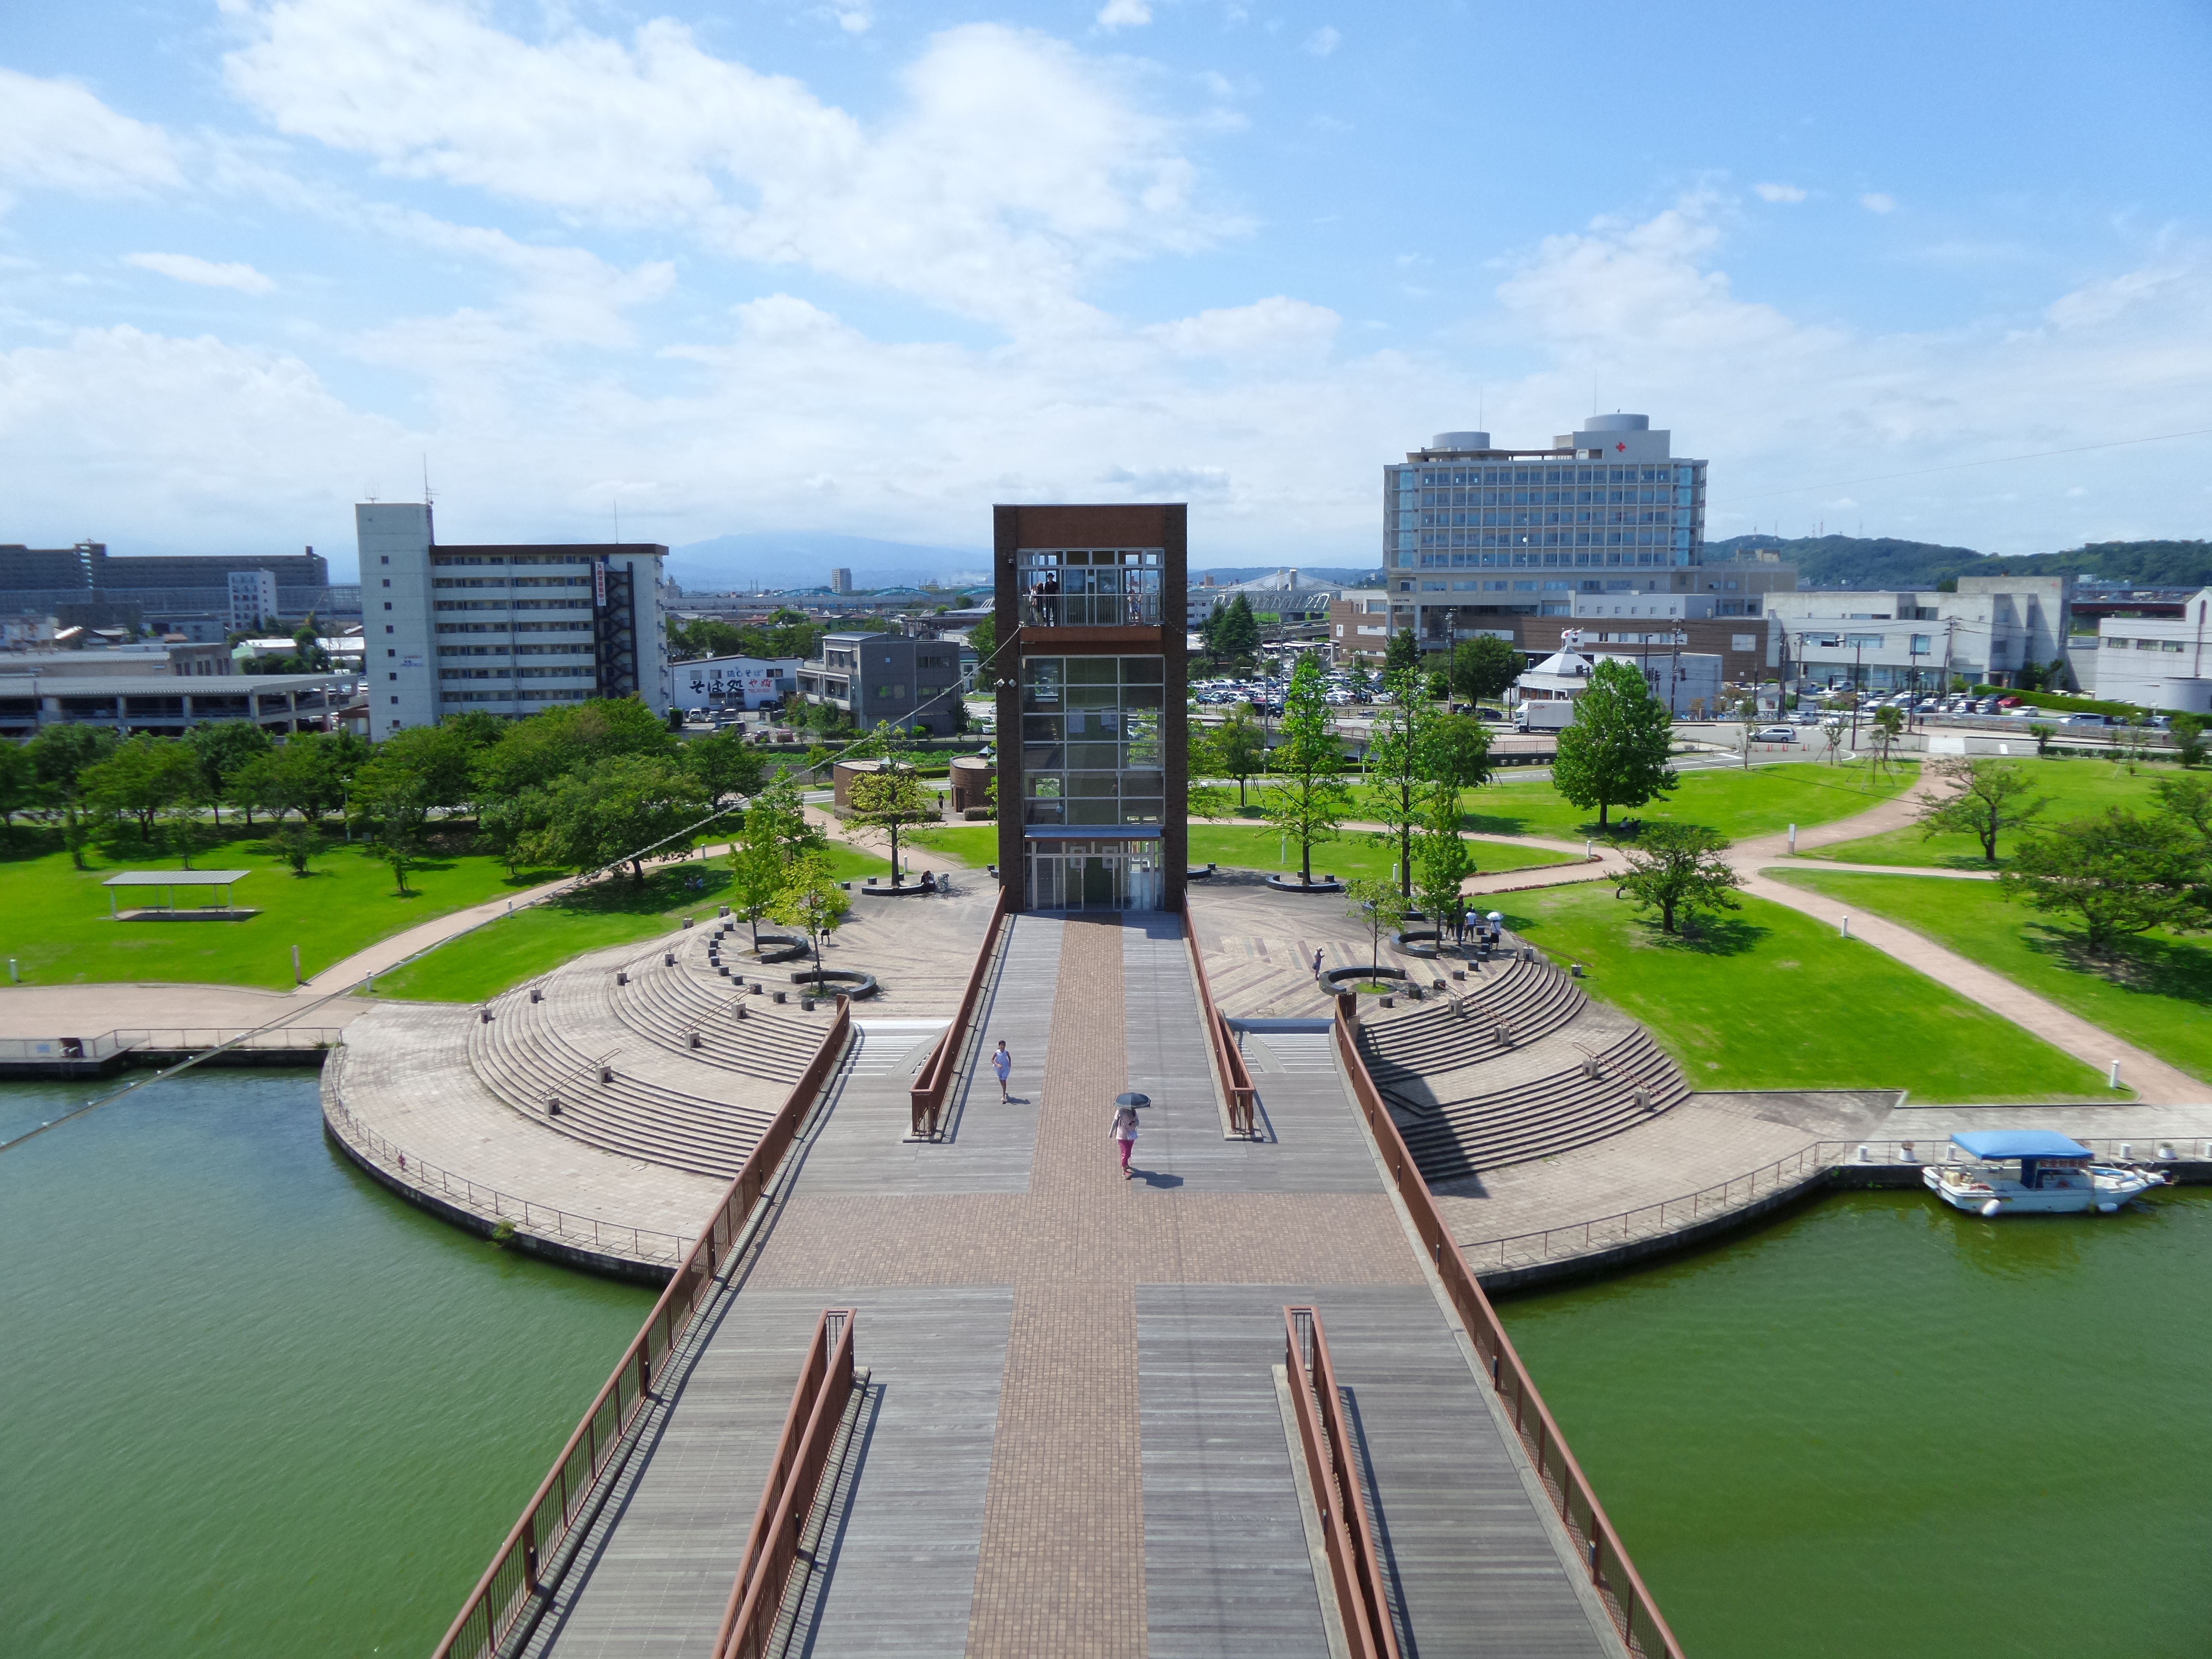
dock, structure, skyline, lake, city, cityscape, panorama, tower, japan, stadium, waterway, estate, bird's eye view, aerial photography, toyama, sport venue